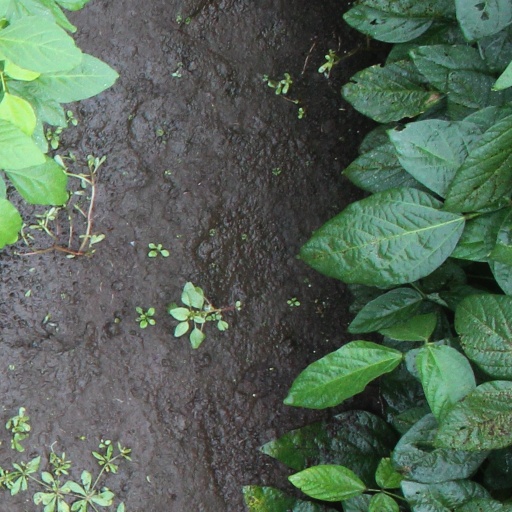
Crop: soybean